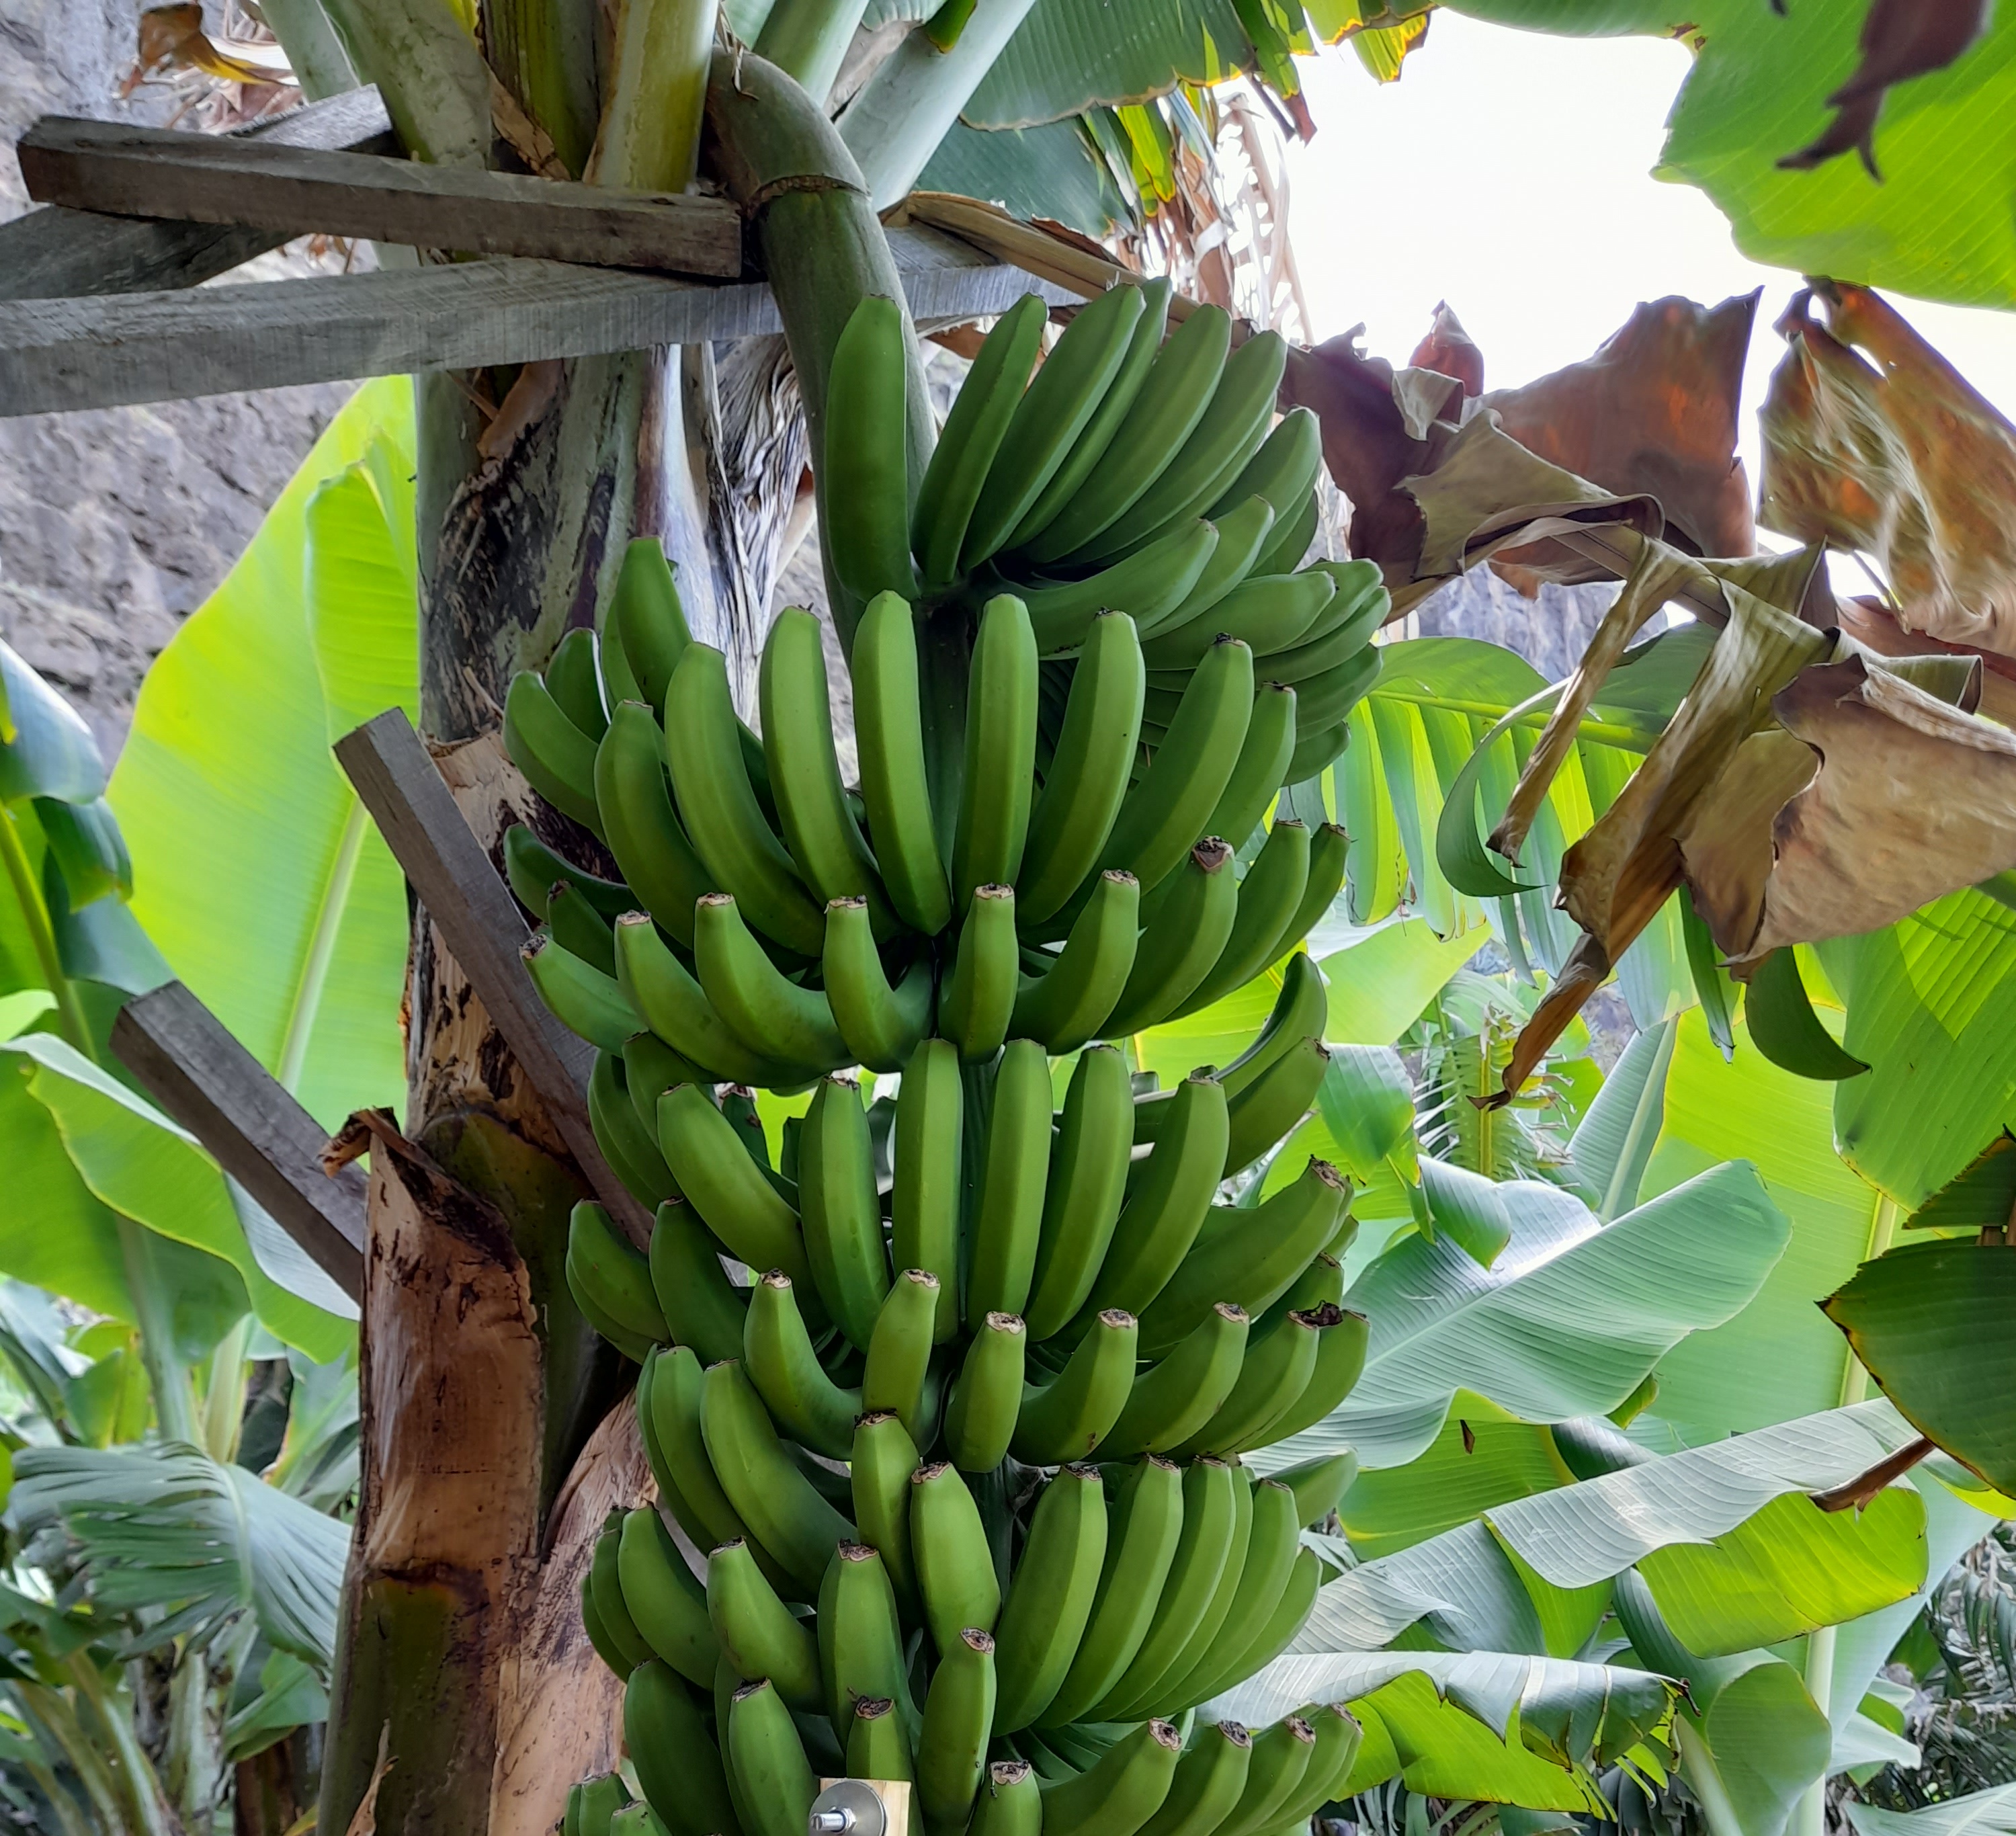
Label: Keep